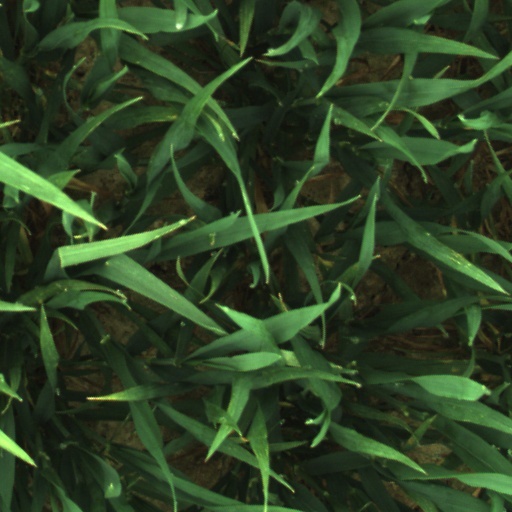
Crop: wheat